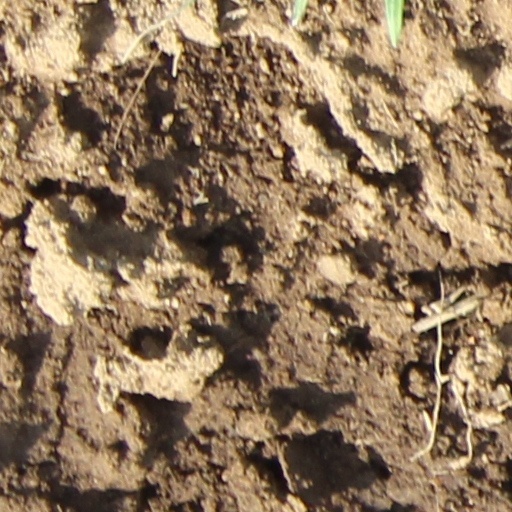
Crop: wheat